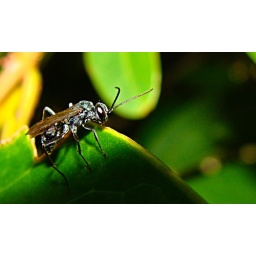
This flying insect was sitting in a bush.